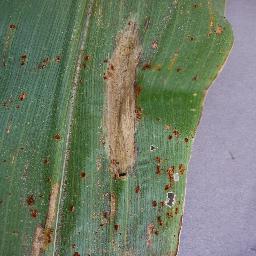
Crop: corn
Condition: (maize)_northern_blight